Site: brandenburg
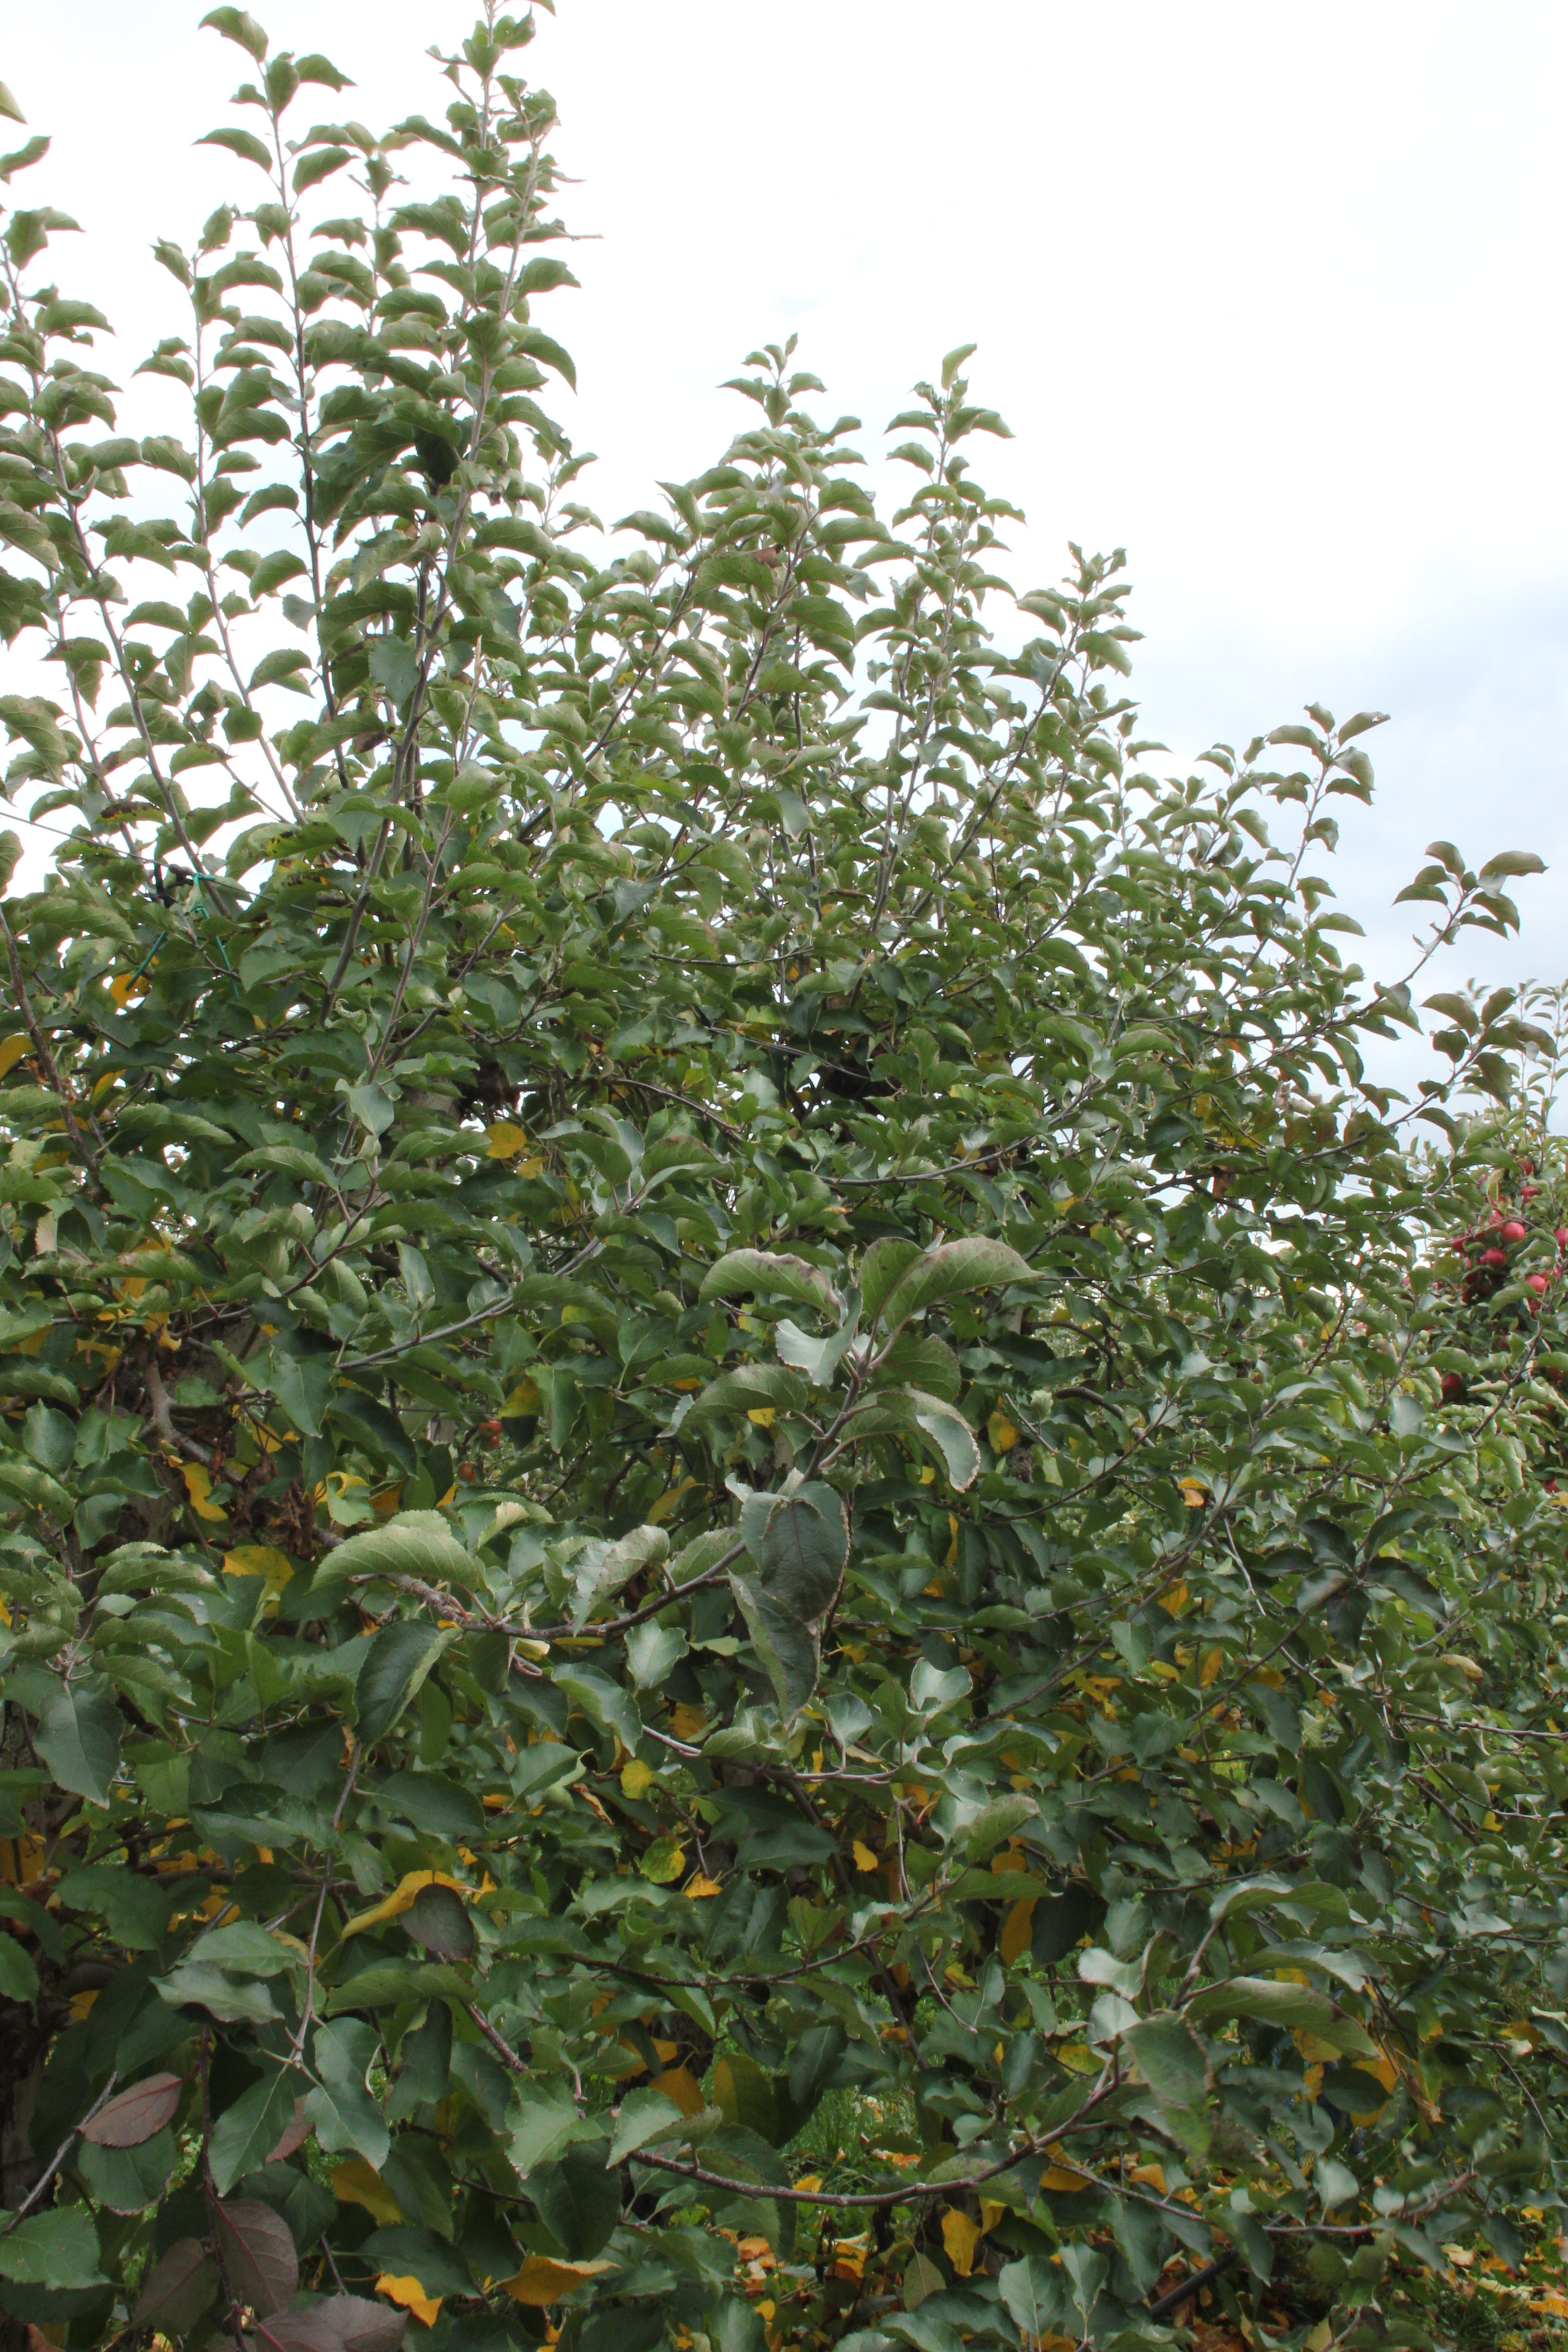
Growth stage (BBCH 91): Senescence, beginning of dormancy